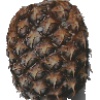
Label: pineapple